Tetsuko Kuroyanagi

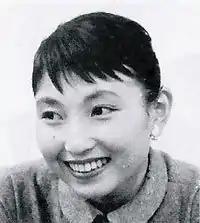
Kuroyanagi in her youth

After voicing Lady Penelope in the "Thunderbirds" TV series, Kuroyanagi first became well known in 1975 when she established her afternoon television program , which was the first talk show on Japanese television. The show was broadcast by the private television channel TV Asahi, and featured Kuroyanagi's discussions with celebrities from various fields, including television, sport and politics. Tetsuko's Room was very successful, and Kuroyanagi started to be referred to as a "phenomenon" in Japan, in contradiction to the image of "servile" and "wifely" women on Japanese television". Statistics show that, by the early 1990s, Kuroyanagi had interviewed over two thousand Japanese and foreign guests. It is acknowledged that her warmness as an interviewer and skilled art of talking is a factor that made the TV program live long. She is also familiar to Japanese audiences with her regular appearance on the television quiz show "World Mysteries".